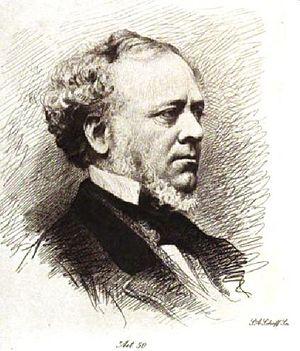
Ticknor and Fields est une maison d'édition américaine basée à Boston, dans le Massachusetts.